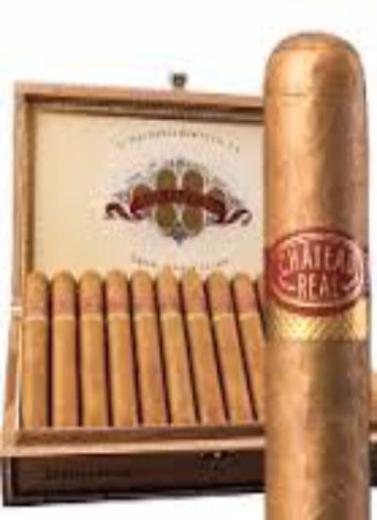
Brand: chateau real
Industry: Necessities